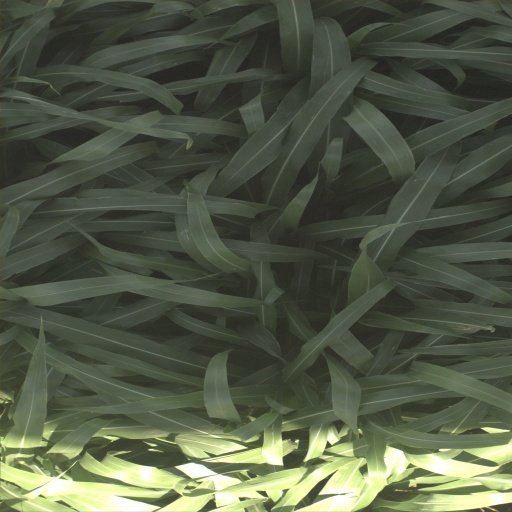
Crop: sorghum